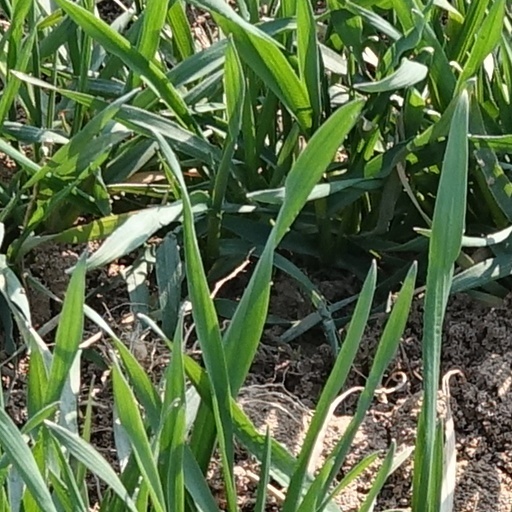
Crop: wheat